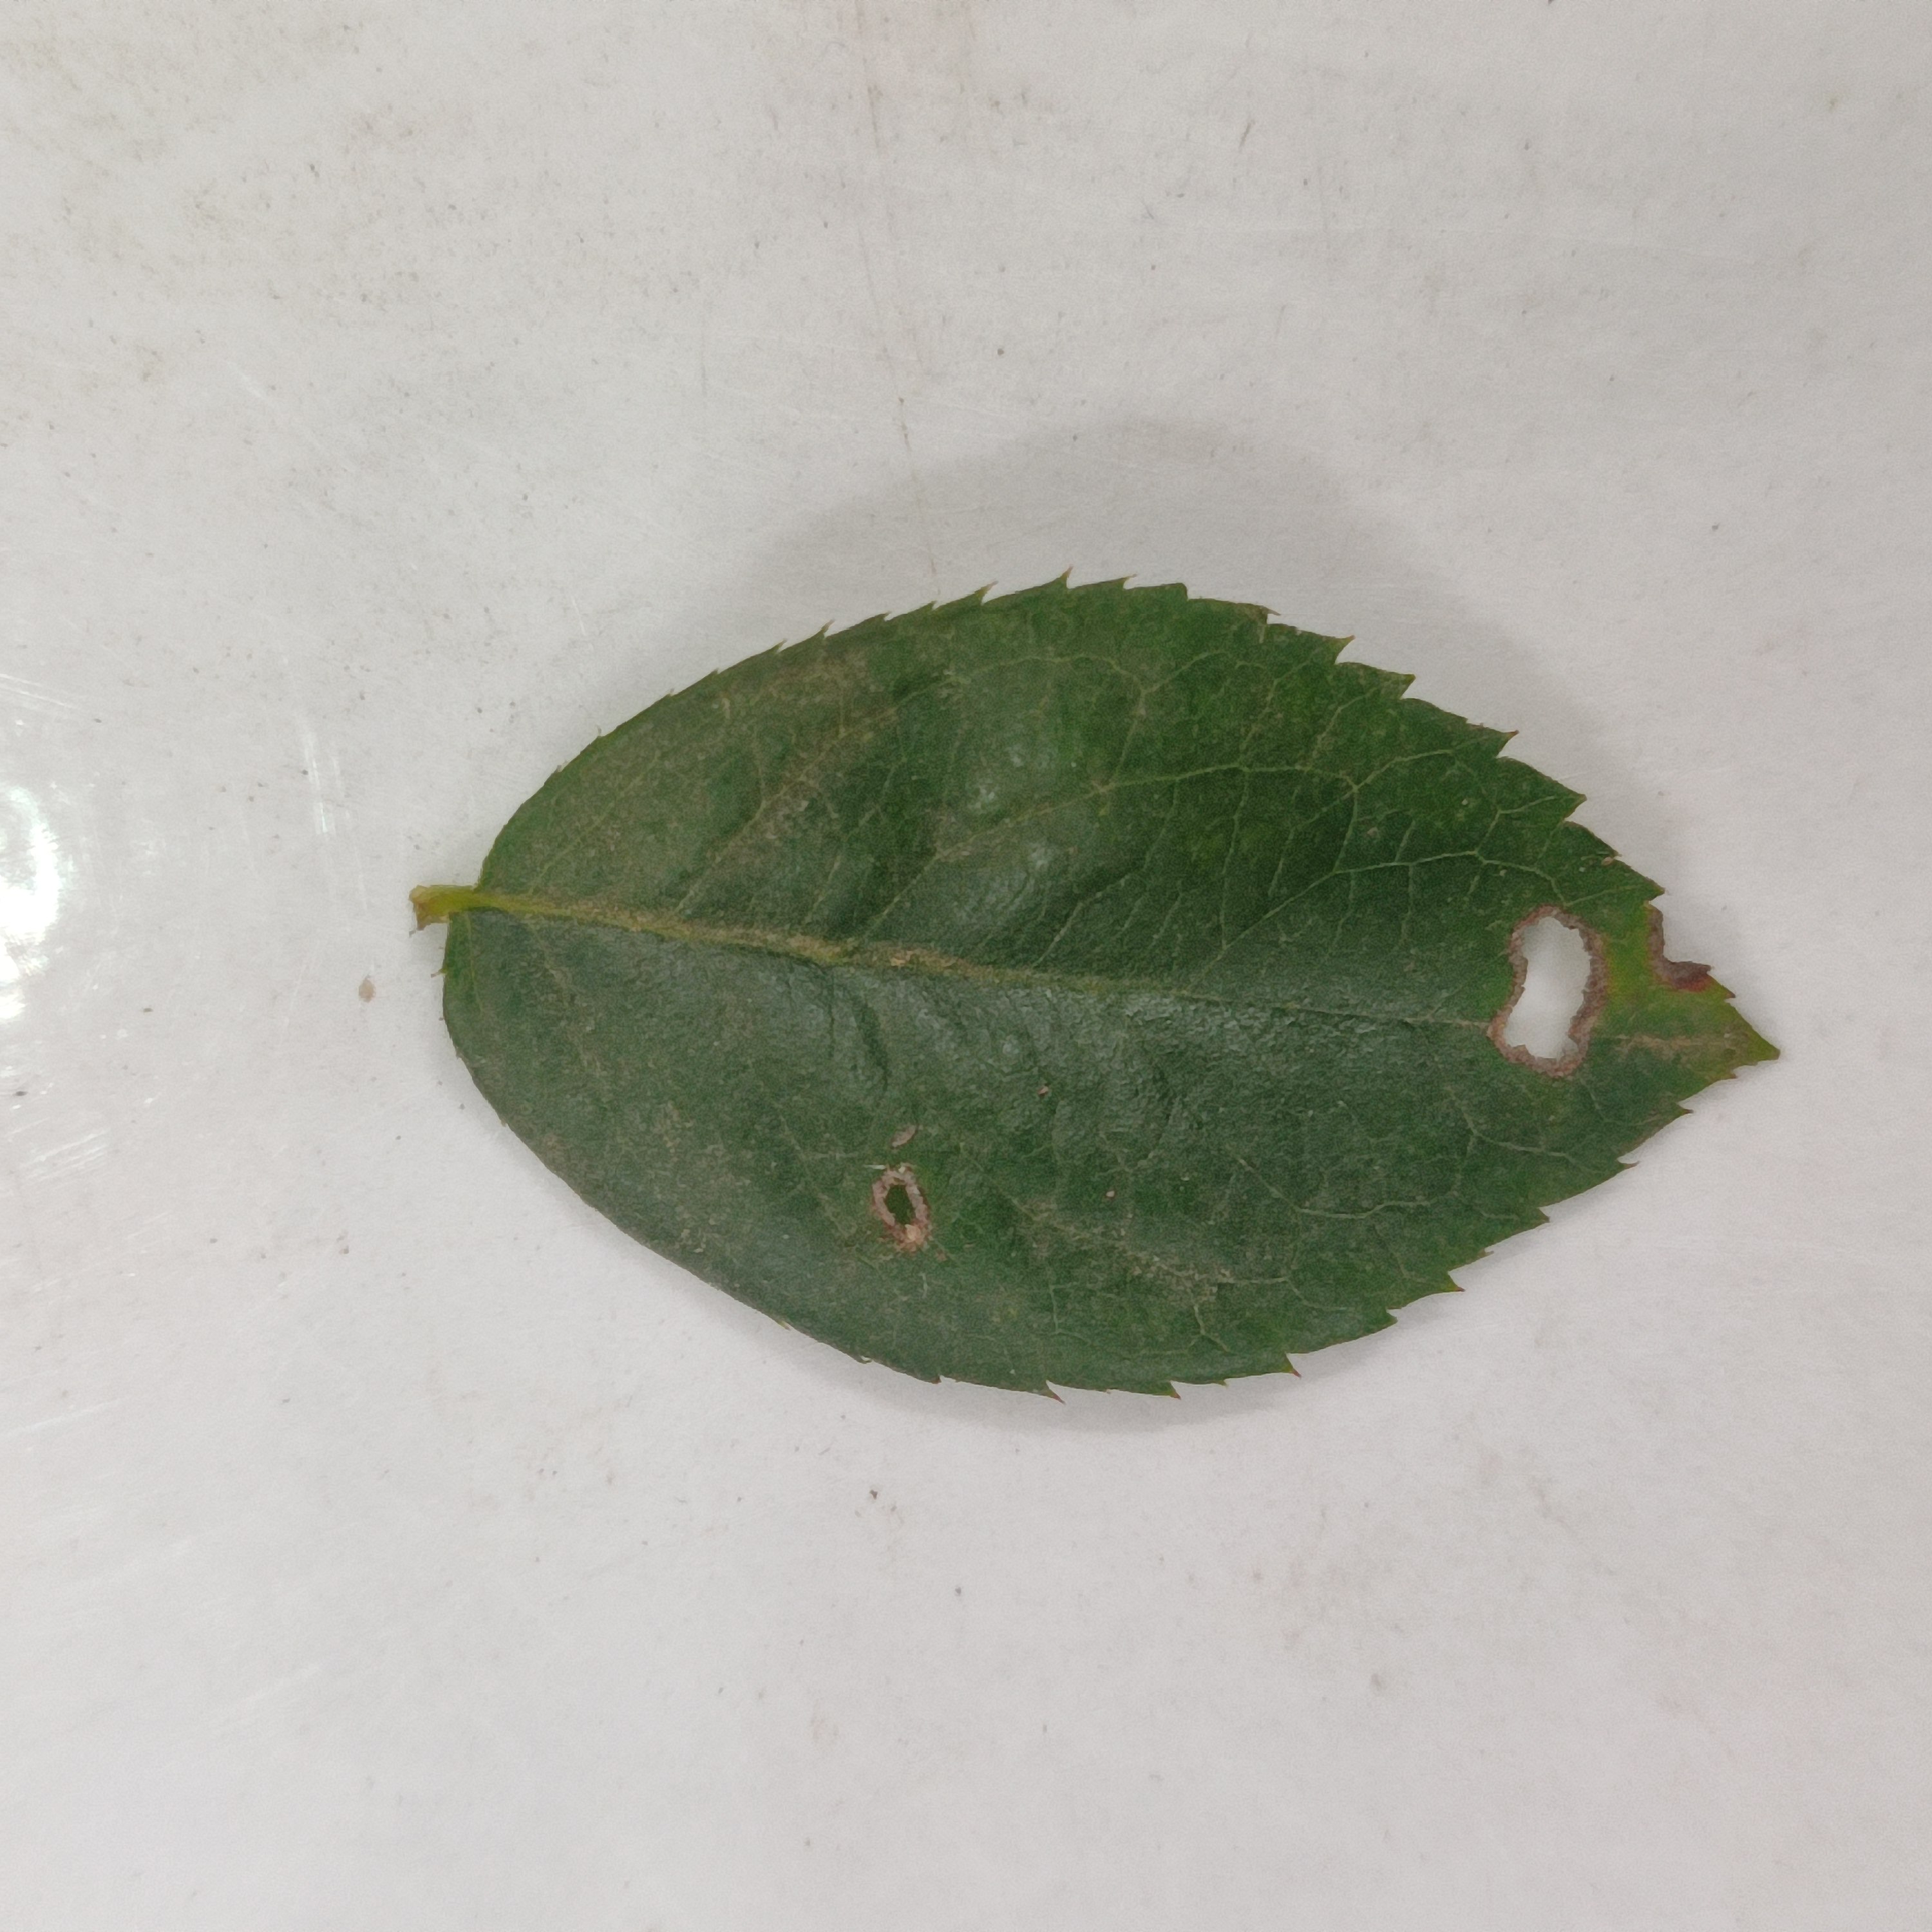
Label: Insect Hole